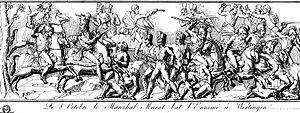
gravure du bas-relief de la colonne, représentant une scène de la bataille de Wertingen.
La bataille de Wertingen, qui eut lieu le 16 vendémiaire an XIV, opposa les armées françaises et autrichiennes lors de la Troisième Coalition, qui marqua l'apogée des guerres napoléoniennes.
La campagne d'Allemagne et d'Autriche de 1805, aussi appelée campagne d'Autriche de 1805, est l'une des principales campagnes de Napoléon Iᵉʳ et se déroula pendant la guerre de la Troisième Coalition.